Geography of Aruba

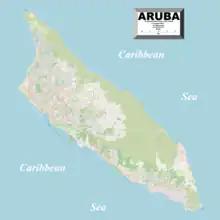
Enlargeable, detailed map of Aruba

All sea turtles species are endangered, including Leatherback, Loggerhead, Green and the Hawksbill, which are nocturnal wild life on Aruba. Artificial lighting can deter adult females from nesting or disorient emerging hatchlings, causing them to venture inland where they risk dehydration or harm.